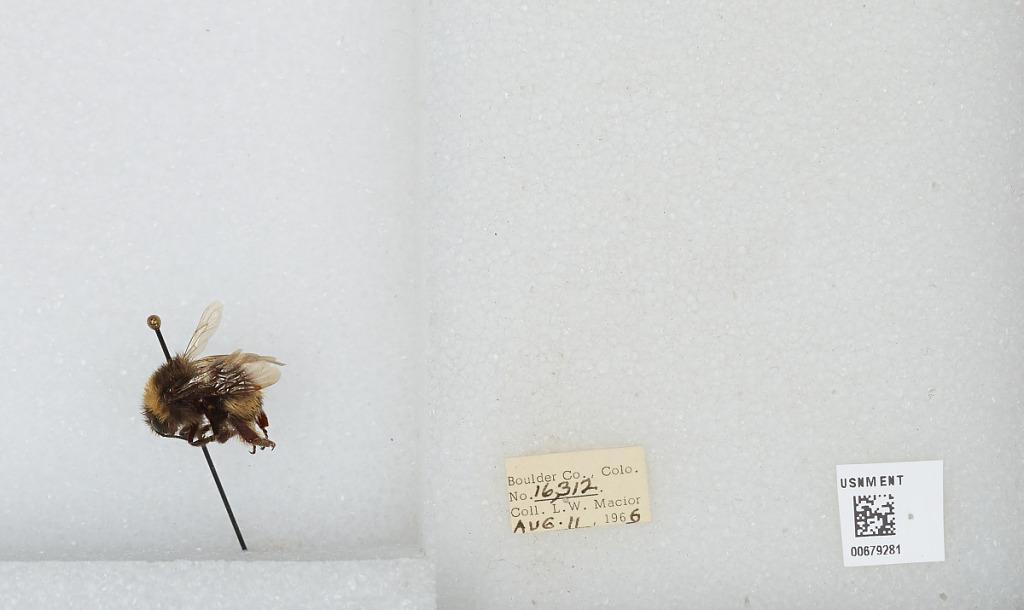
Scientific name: Bombus (Bombus) occidentalis Greene
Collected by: L. Macior
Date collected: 1966-8-11
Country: United States
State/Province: Colorado
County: Boulder
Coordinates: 40.0017, -105.308